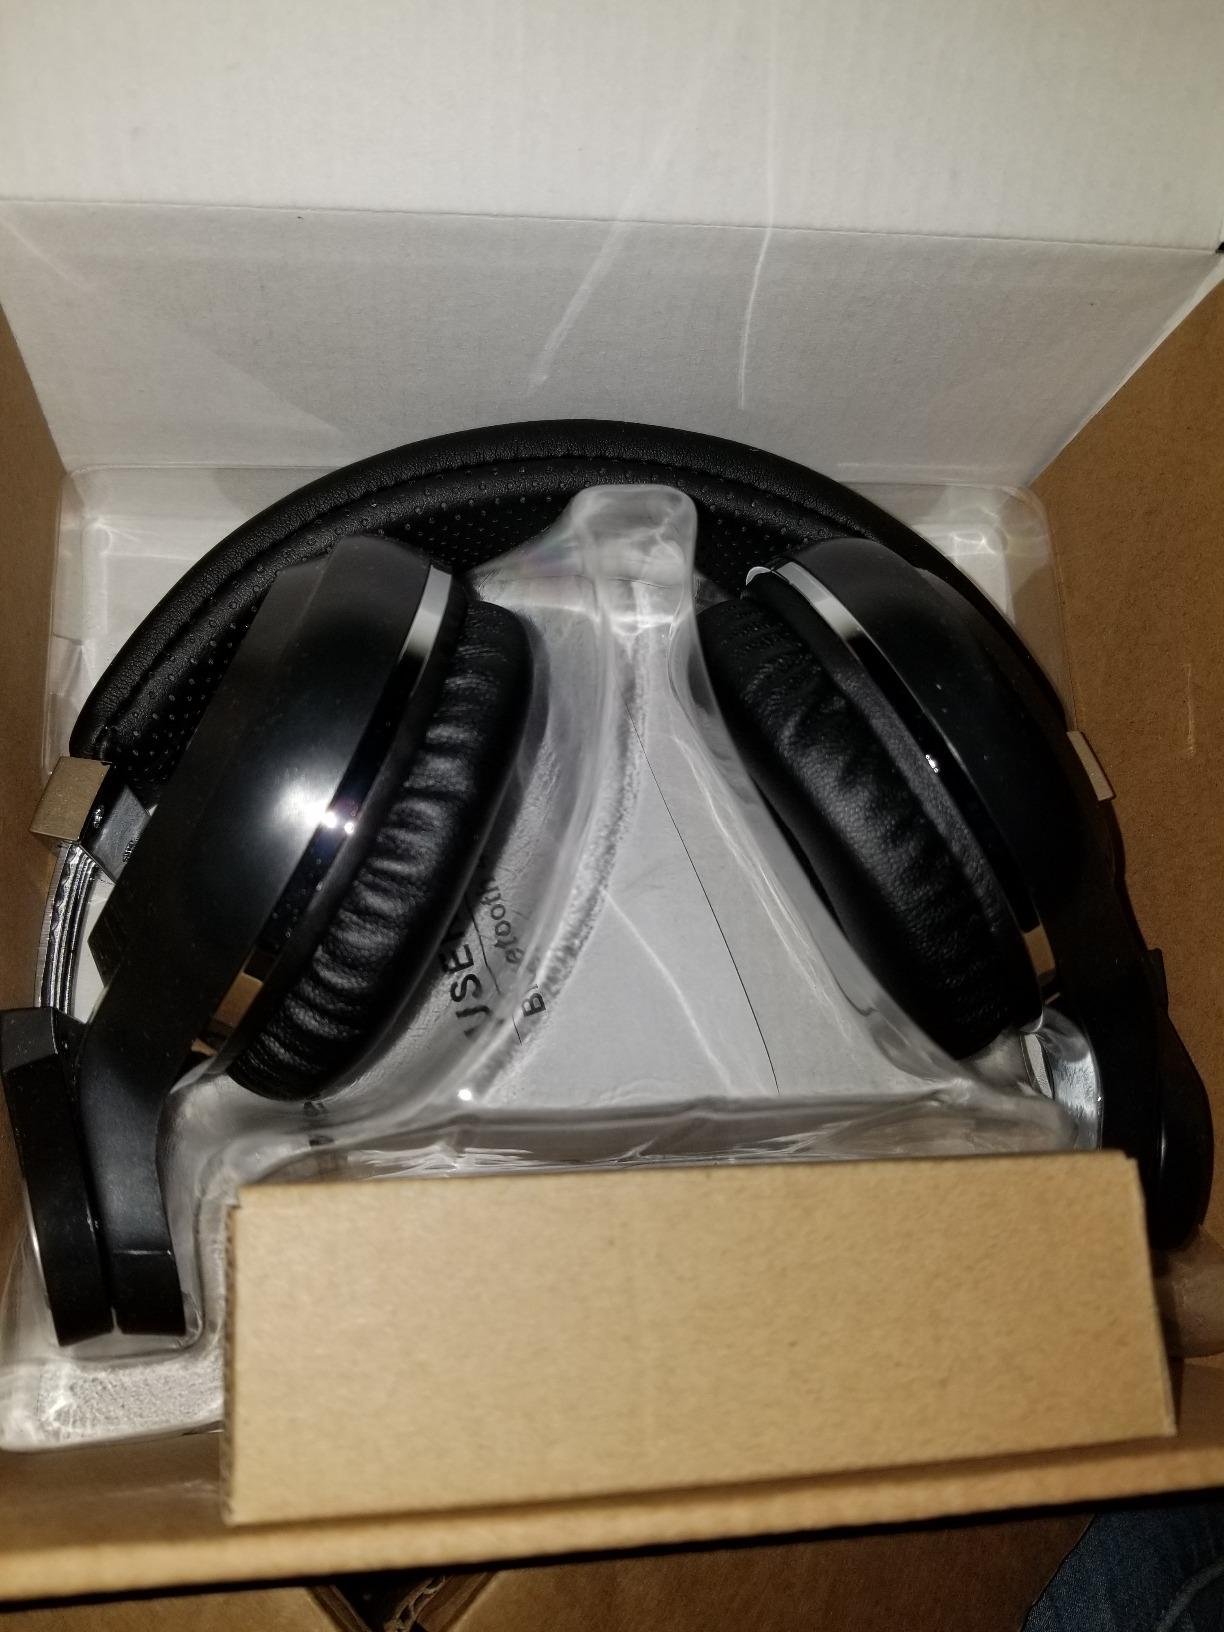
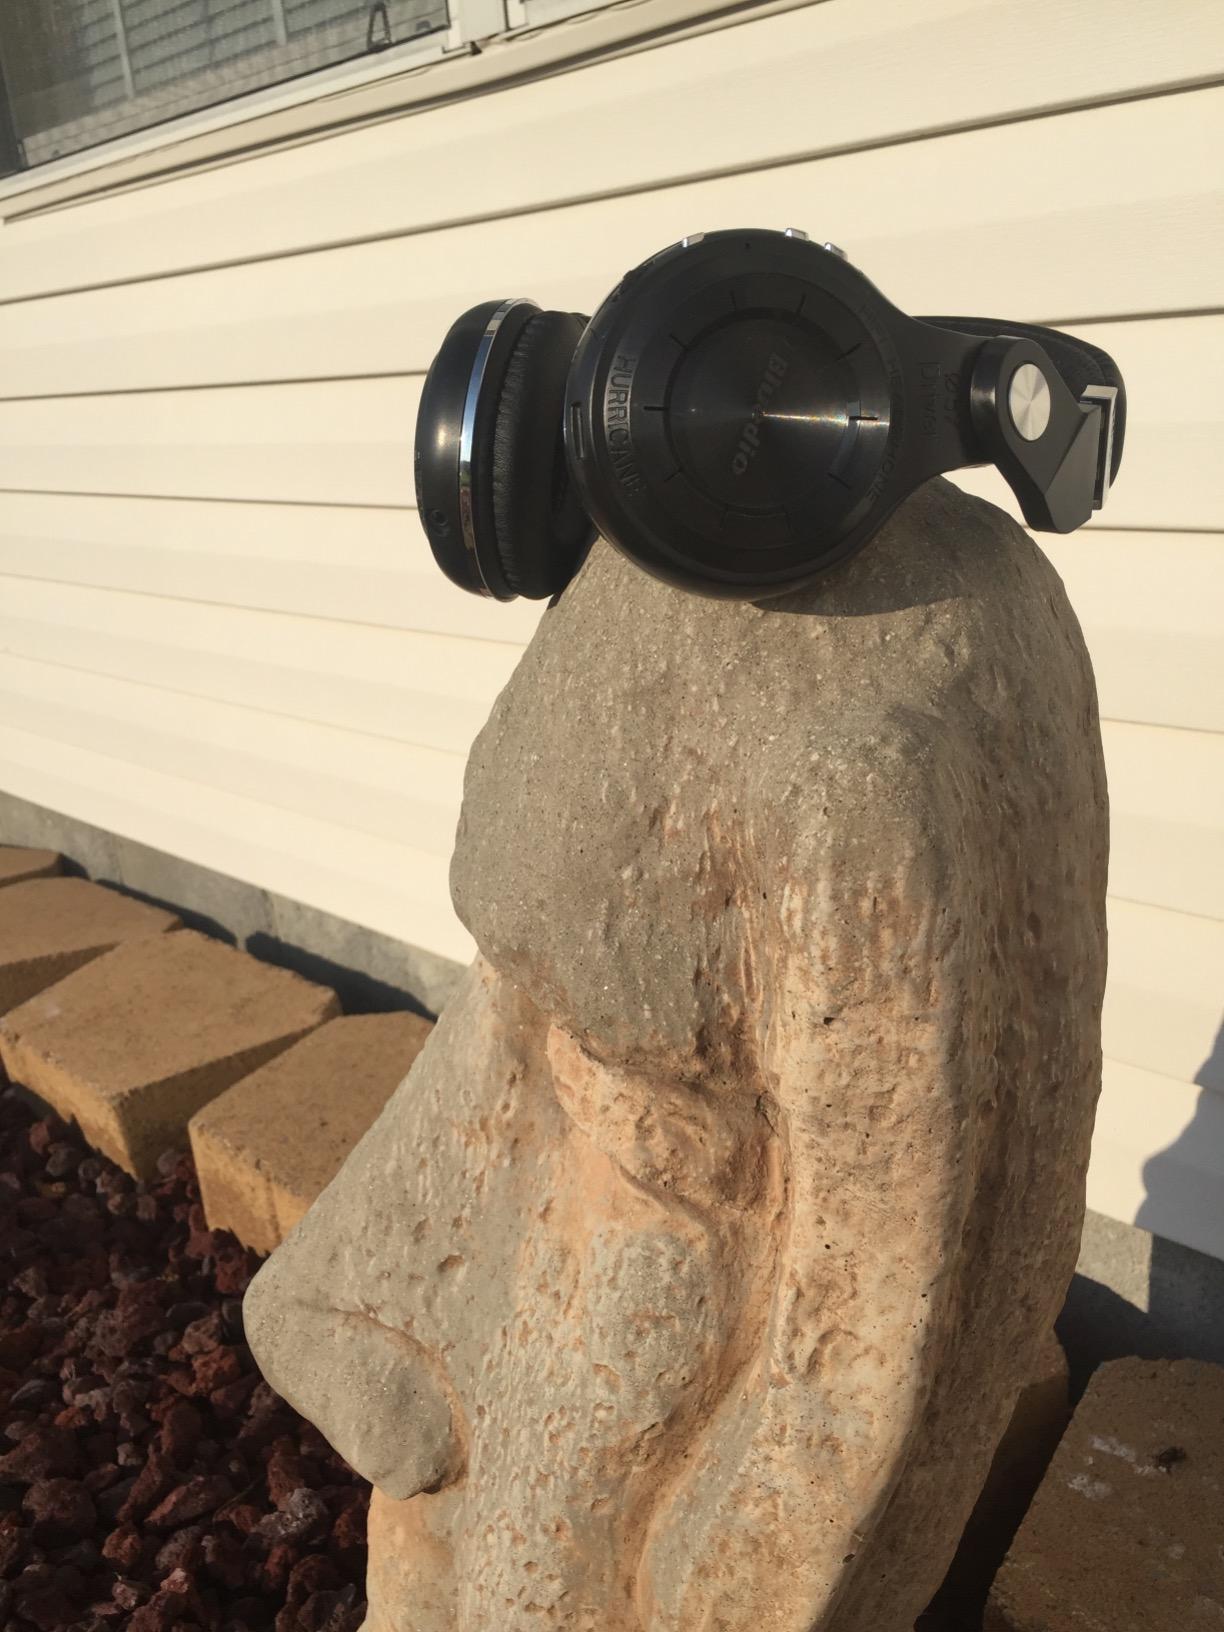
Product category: headphones
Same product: yes